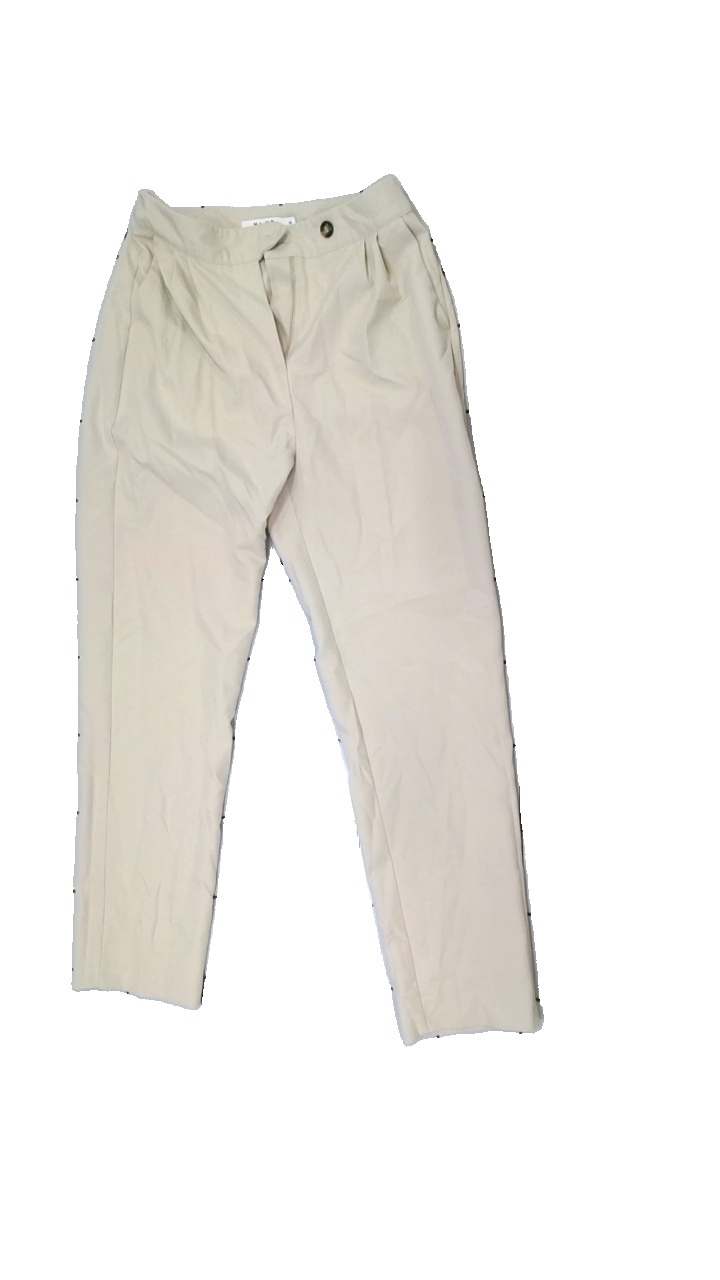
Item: Trousers (Ladies)
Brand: Na-kd
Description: beige pants
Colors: Grey
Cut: Regular
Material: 100% Cotton
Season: All
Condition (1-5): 5
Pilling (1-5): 5
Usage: Reuse
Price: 100-150